Pont de Bonpas

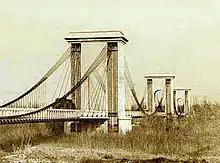
A postcard of the suspension bridge constructed in 1894.

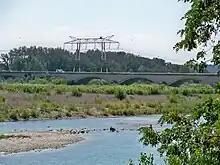
Pont de Bonpas in 2011.

The Pont de Bonpas is a bridge over the Durance river, connecting the south of Vaucluse to the north of Bouches-du-Rhône in southern France. An initial stone bridge was constructed between 1189 and 1199 and destroyed by a 1272 flood. Reconstruction was attempted in 1316 but ultimately failed. A new bridge was not completed until 1812. This was later damaged by flood and a suspension bridge opened in 1894, but was destroyed in 1944. The current bridge was constructed in 1954 and is long with twelve arches.